Aylmer Cavendish Pearson

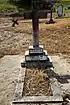
Tombstone of Pearson in Kota Kinabalu (Anglican) Cemetery

Aylmer Cavendish Pearson CMG (5 August 1876 – 15 March 1926) was a British colonial administrative officer who served as Governor of North Borneo from 1915–1922 and from 1925–26.